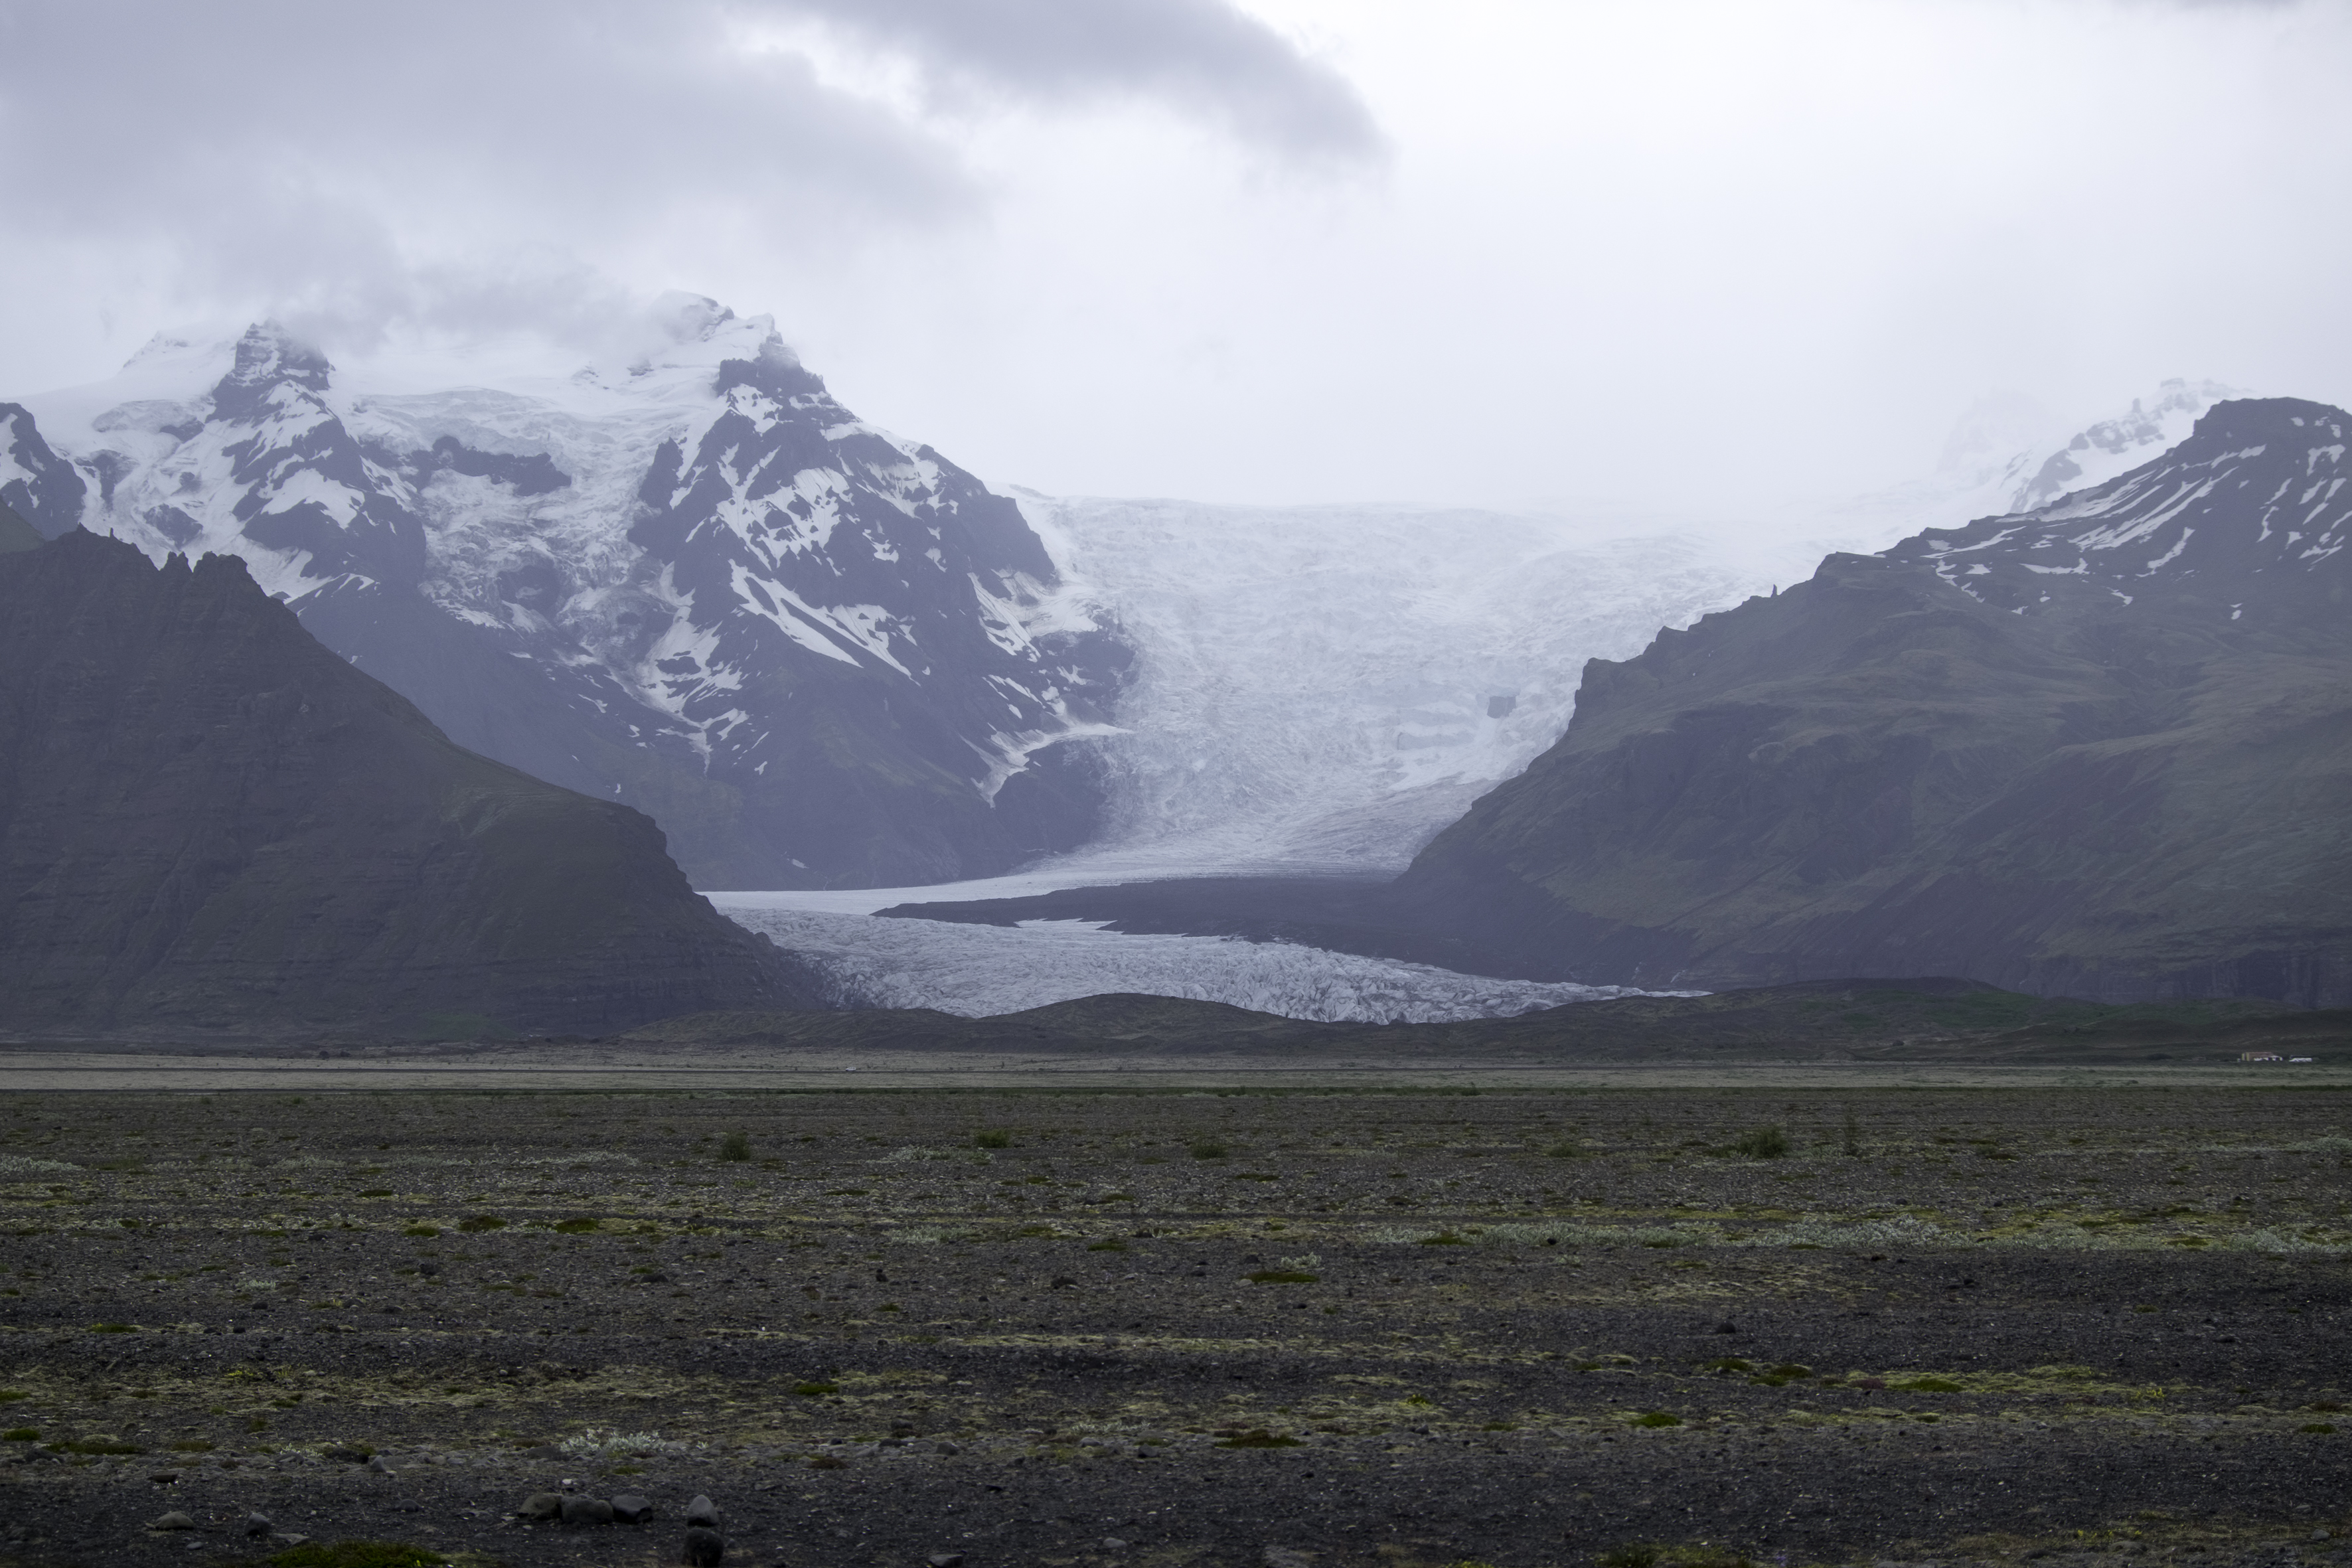
landscape, wilderness, mountain, valley, mountain range, travel, fujifilm, glacier, iceland, highland, plain, south, is, plateau, fuji, fell, loch, fujixt1, fujix, landform, geographical feature, atmospheric phenomenon, mountainous landforms, glacial landform